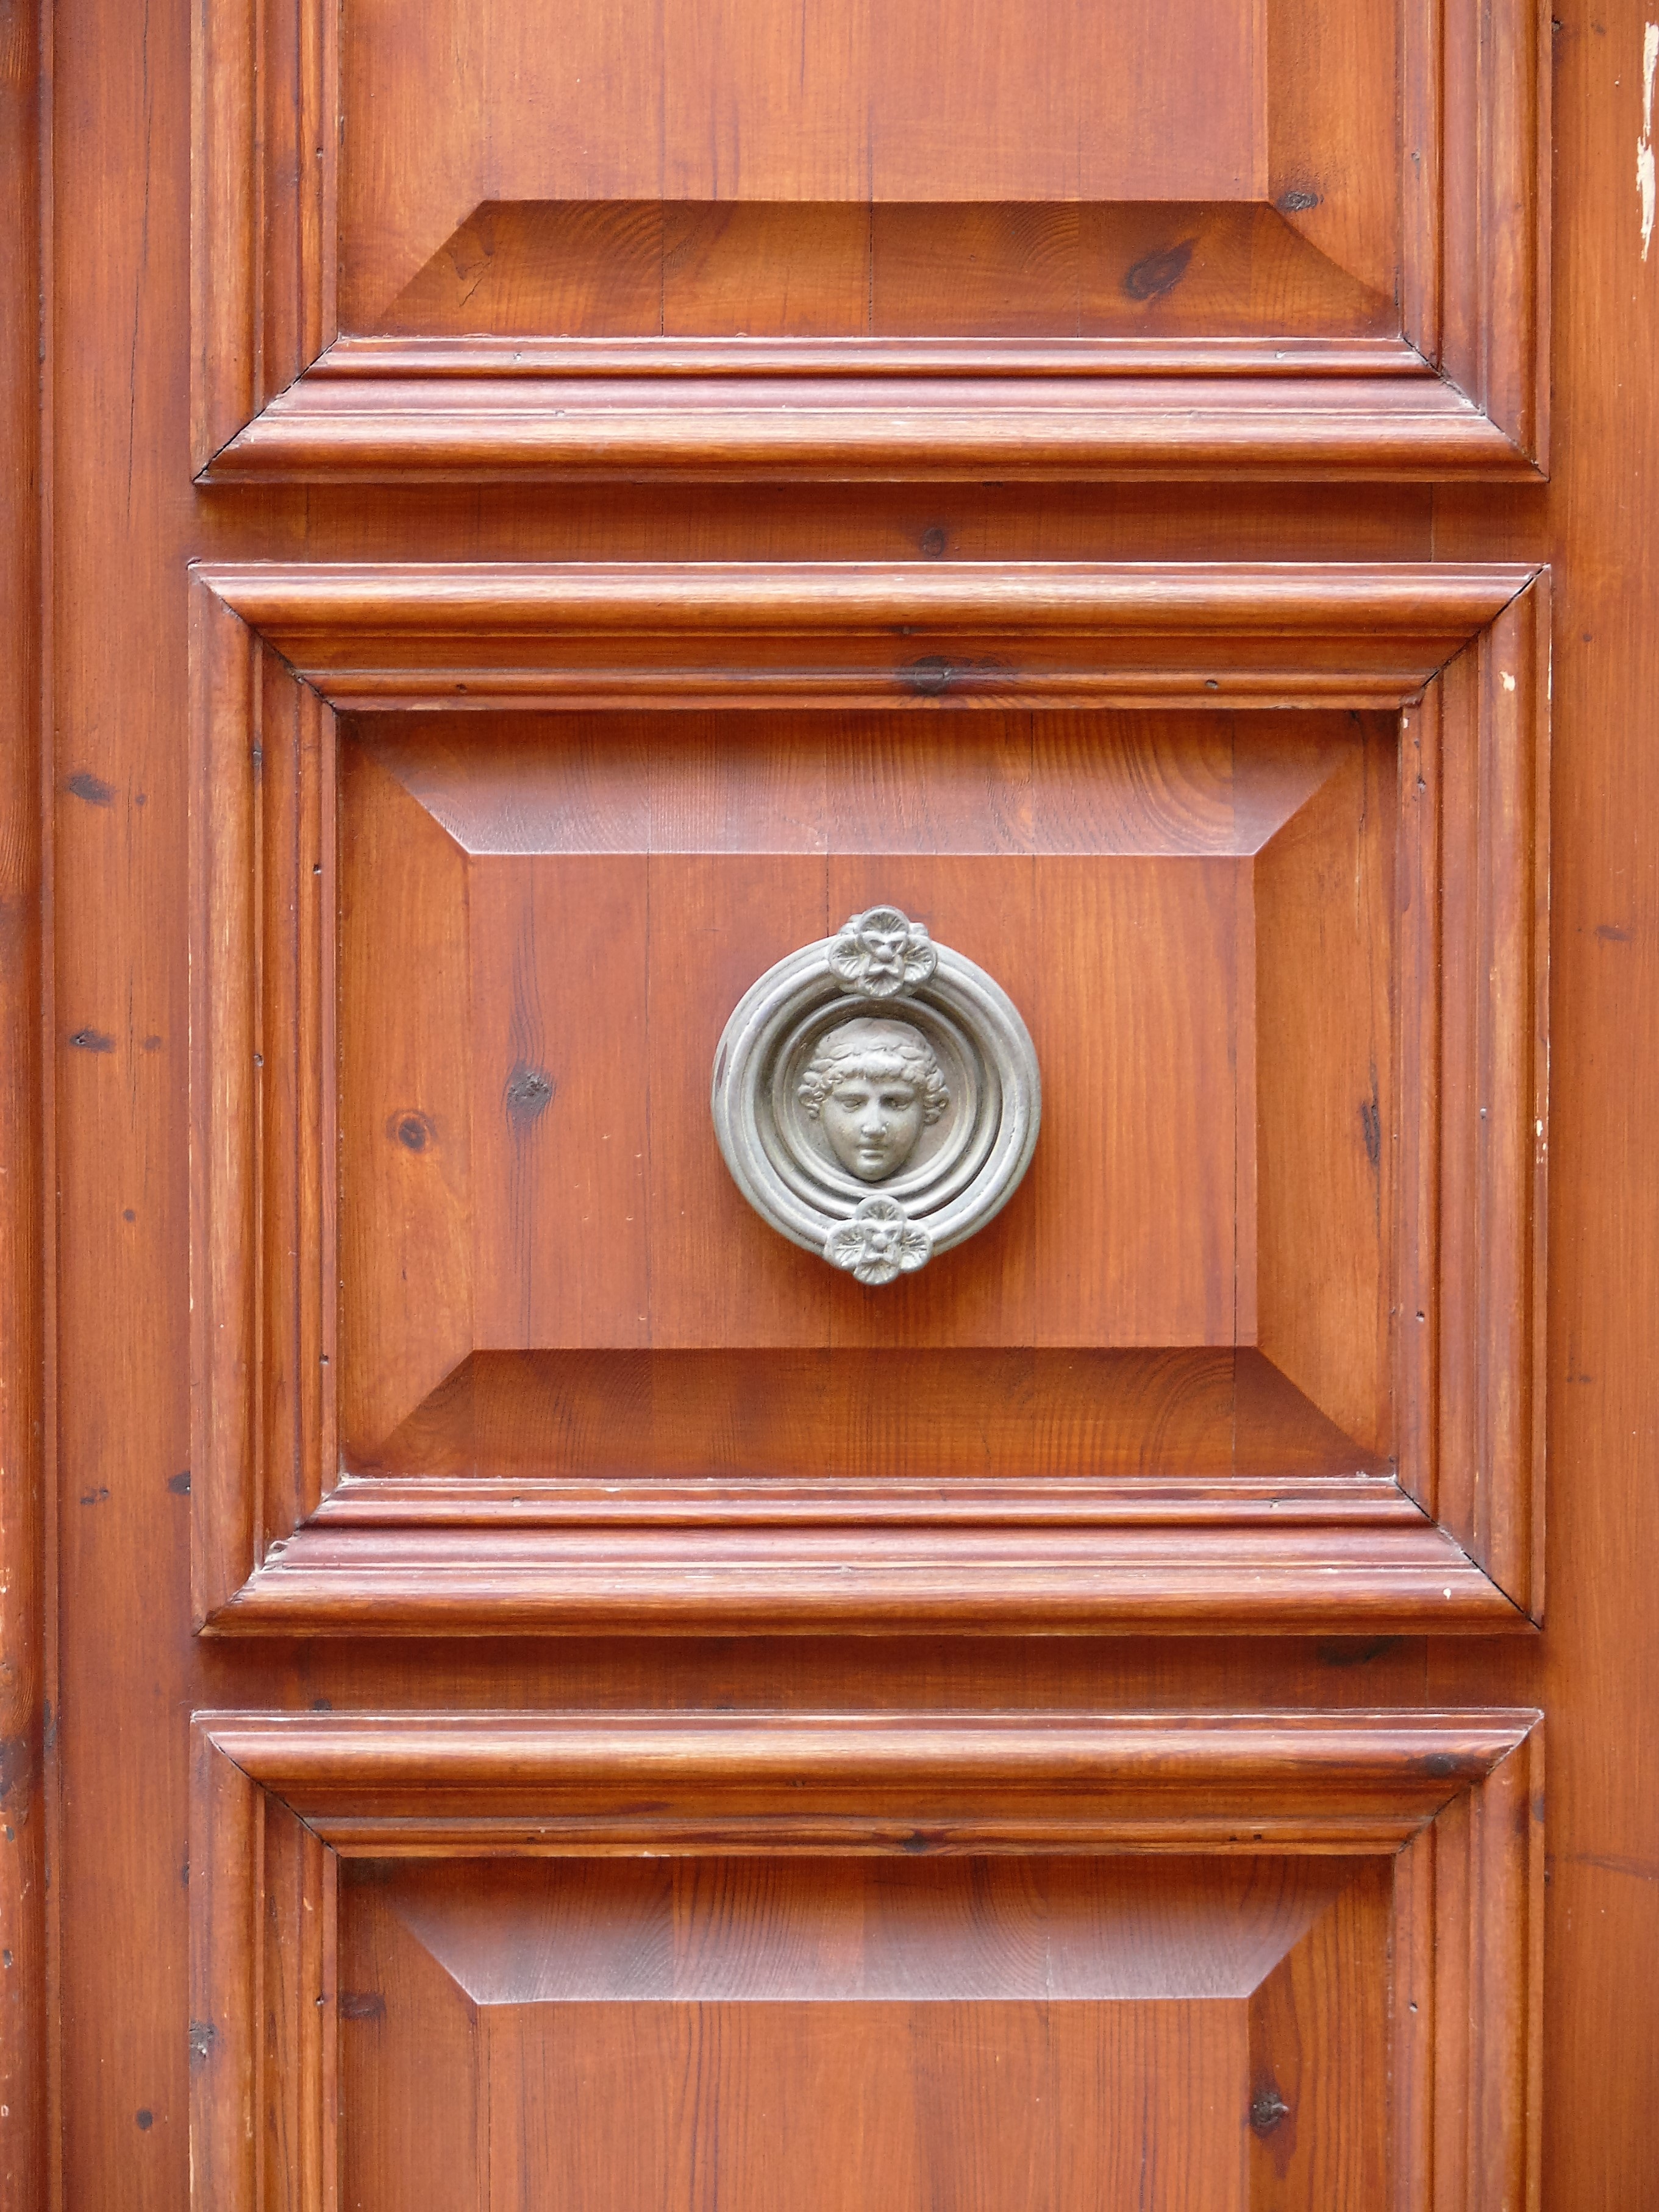
wood, old, sink, furniture, room, door, bathroom, wooden door, hardwood, greece, cupboard, rhodes, man made object, wood stain, cabinetry, bathroom cabinet